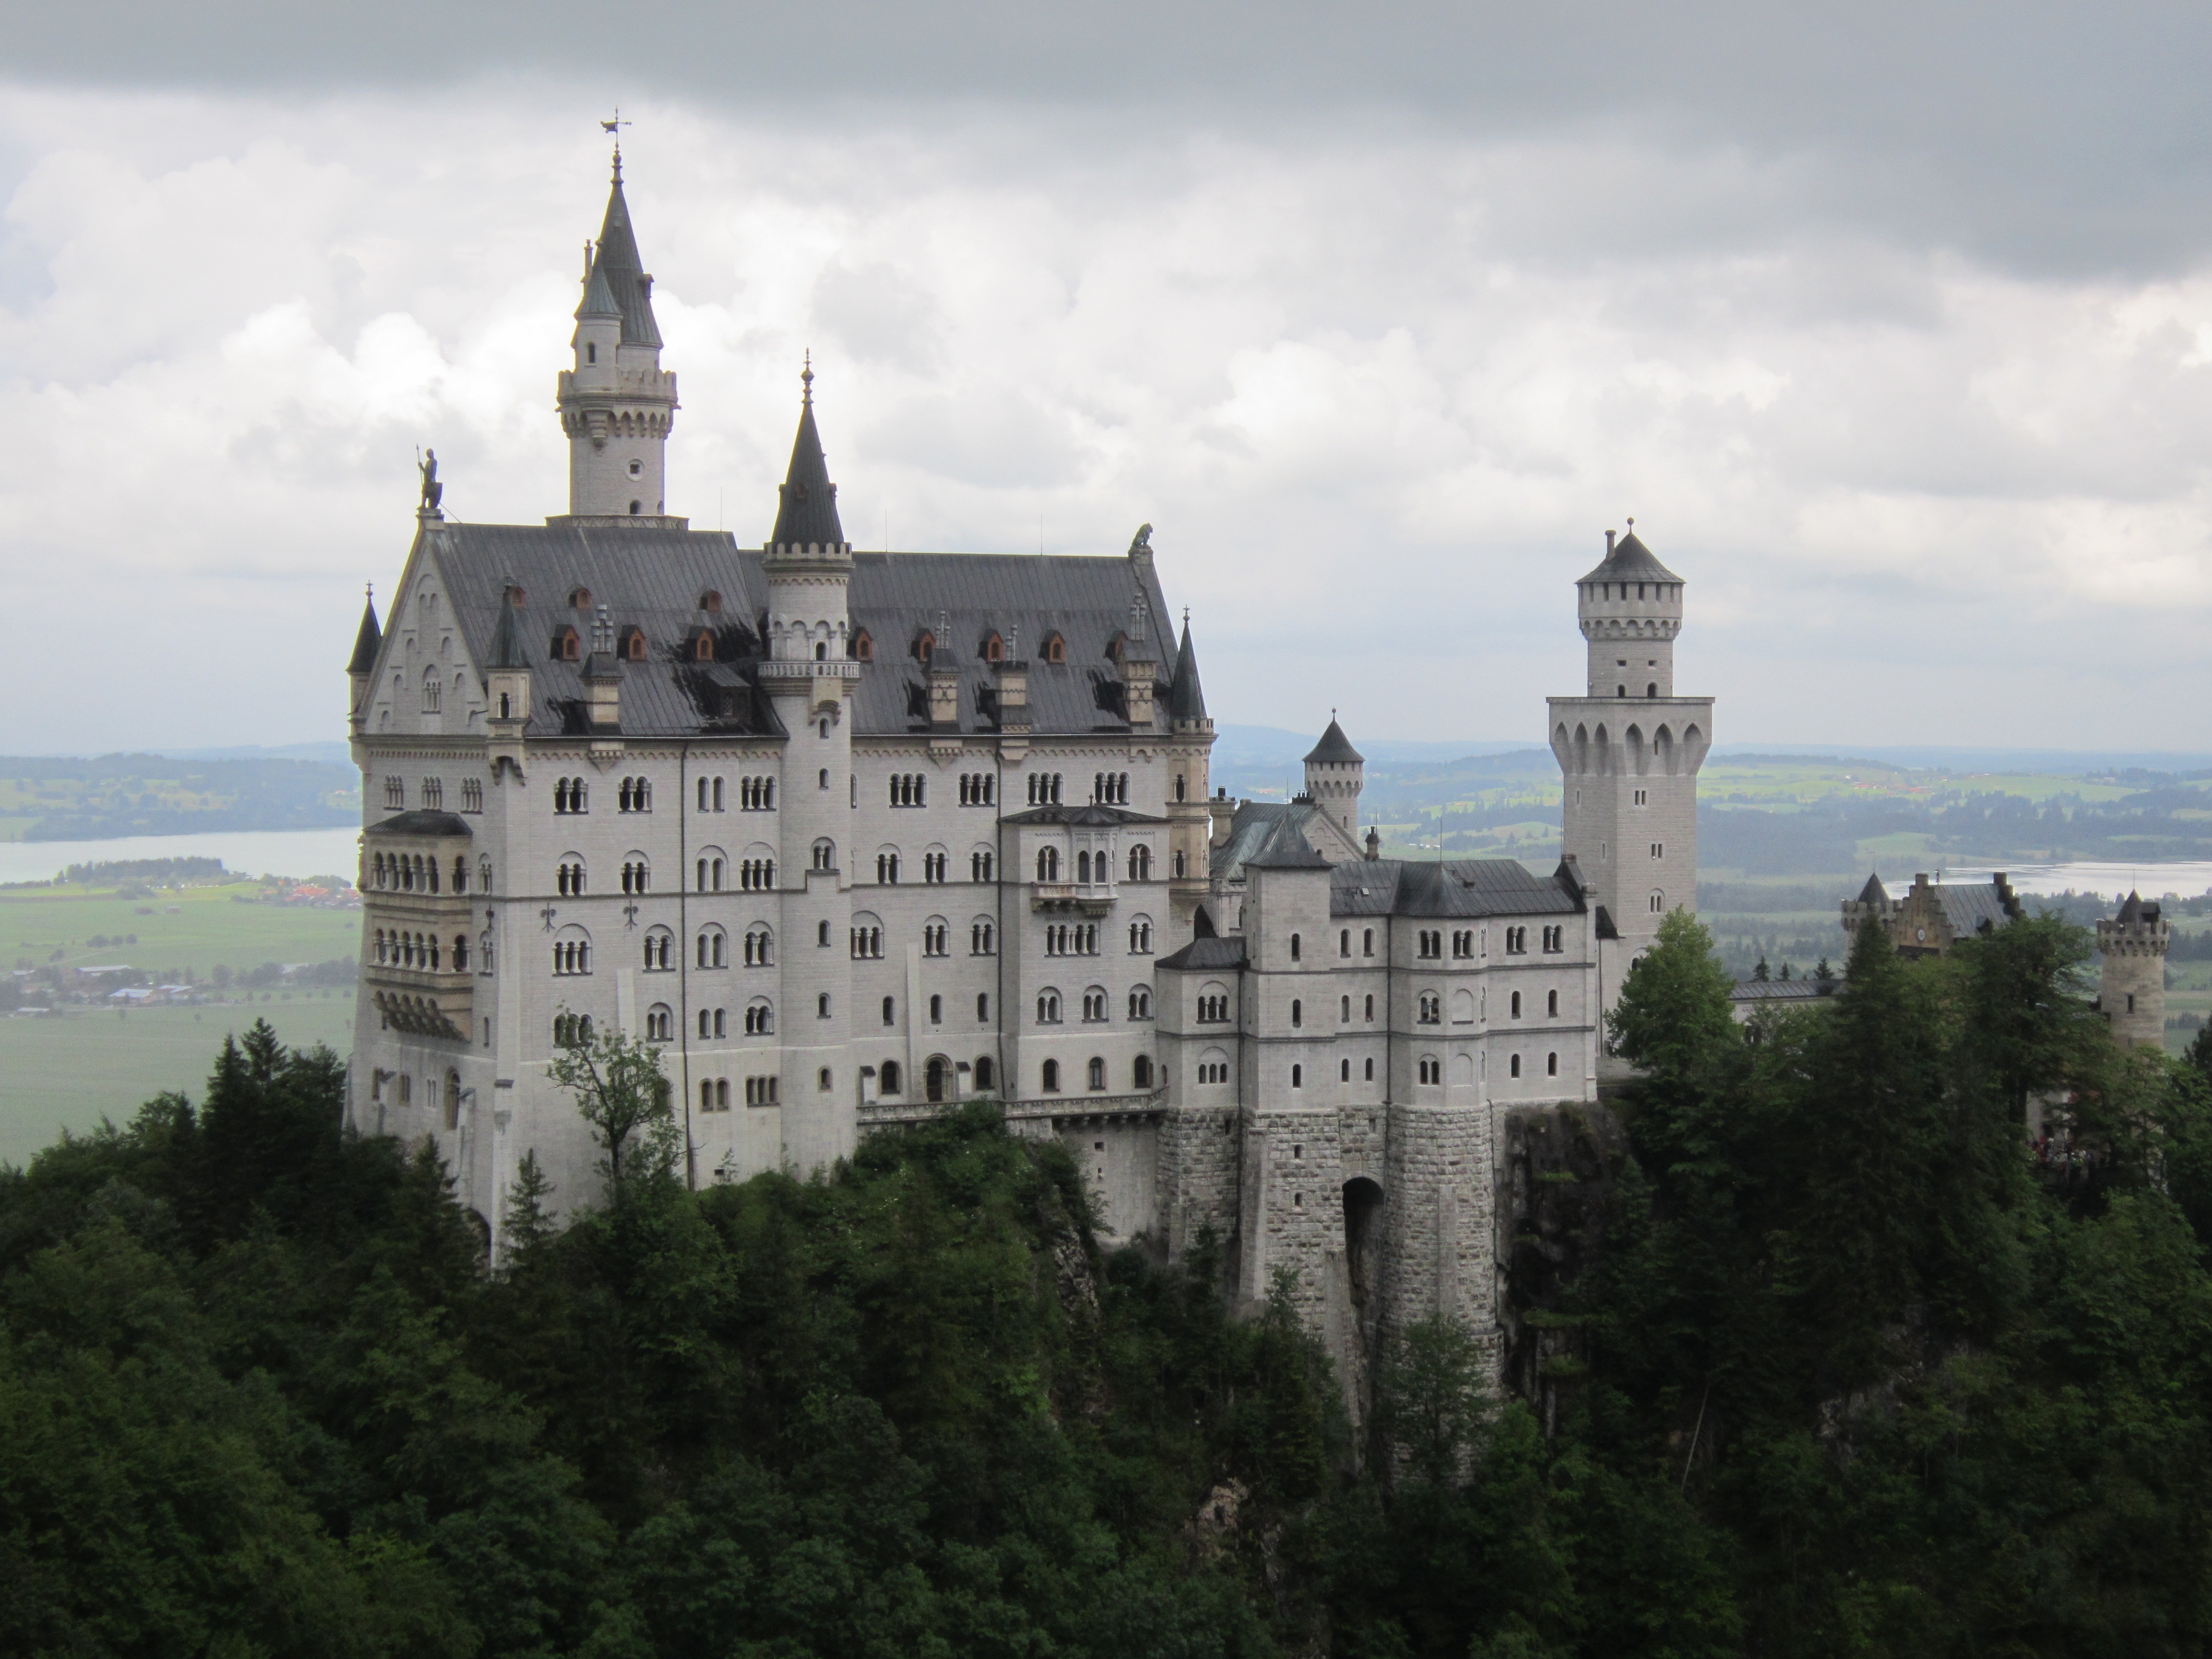
building, chateau, europe, tower, romantic, castle, landmark, tourism, medieval, monastery, germany, bavaria, neuschwanstein, european, destination, tours, historic site, water castle